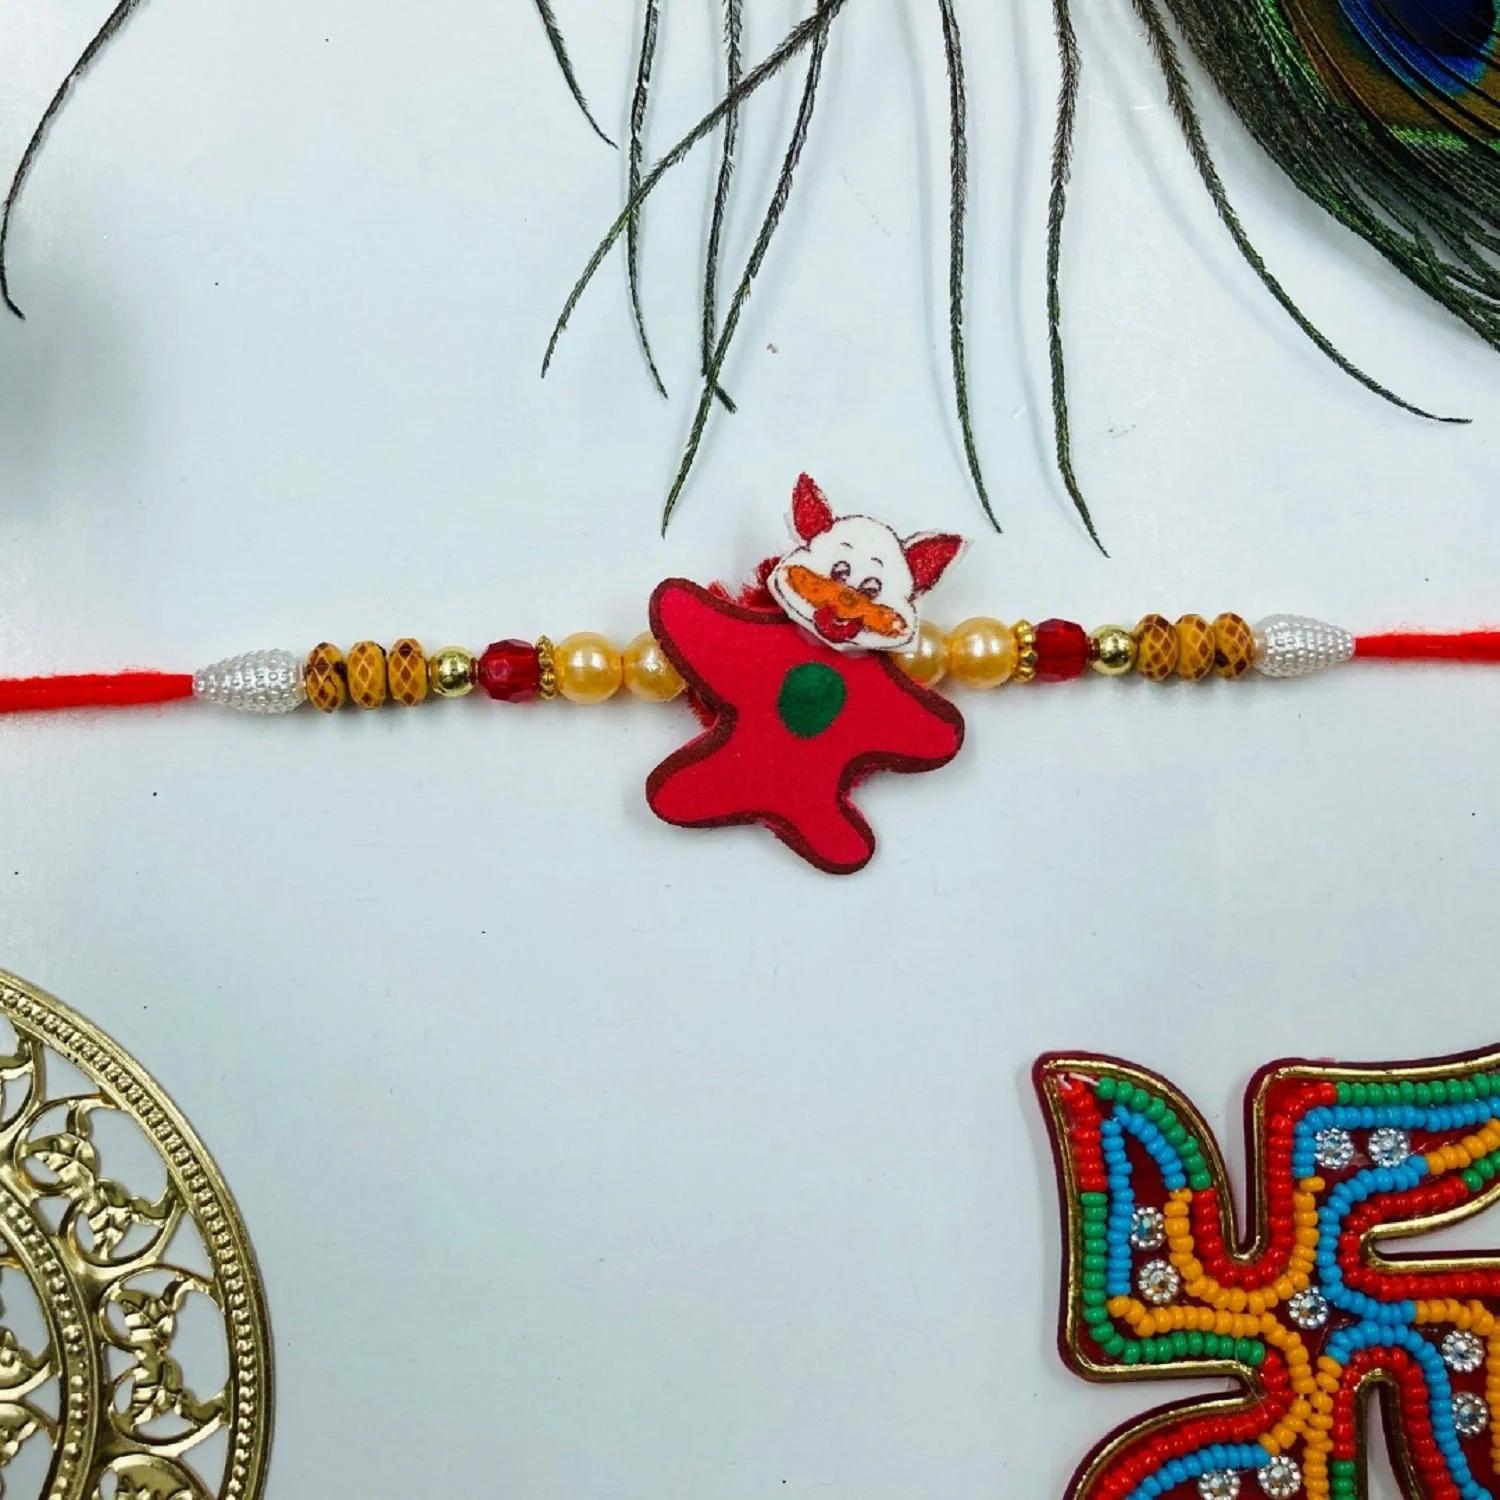
VIBRANCE Traditional Mauli Thread Rakhi for Raksha Bandhan.
Type: Rakhis
Brand: VIBRANCE
Price: Rs. 199
 Raksha Bhandan is a celebration of the bond between a brother and sister. We specialize in creating unique rakhi designs for every brother and sister. Our rakhi collection ranges from traditional to modern designs, all of which are handcrafted with love and care. We strive to make each Raksha Bhandan special for our customers by providing the perfect rakhi for their loved ones. With our wide range of designs and styles, you can find the perfect rakhi for your brother or sister. Shop with us today to make your Raksha Bhandan magical.The design of the delivered product or parts of it may vary slightly from what is shown in the image.
Features: Hand crafted pearl and crystal studded rakhi Multicolor Rakhi,Special Multi colour Designer Rakhi for Brother / Bhabhi / Kids,Includes roli chawal and free greeting card,Rakshabandhan Special Card,Comes with Roli Chawal & Best Wishes Greeting Card in best packaging